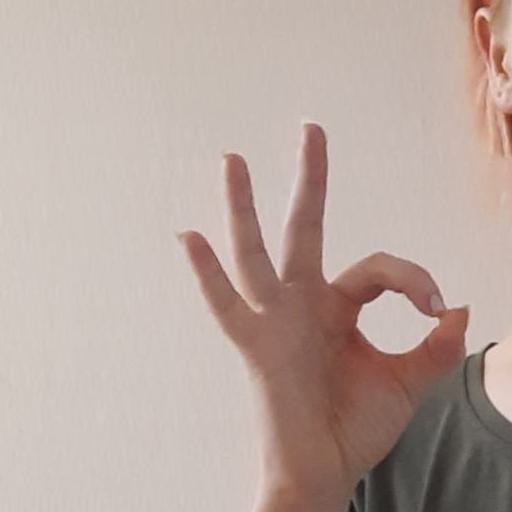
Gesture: ok